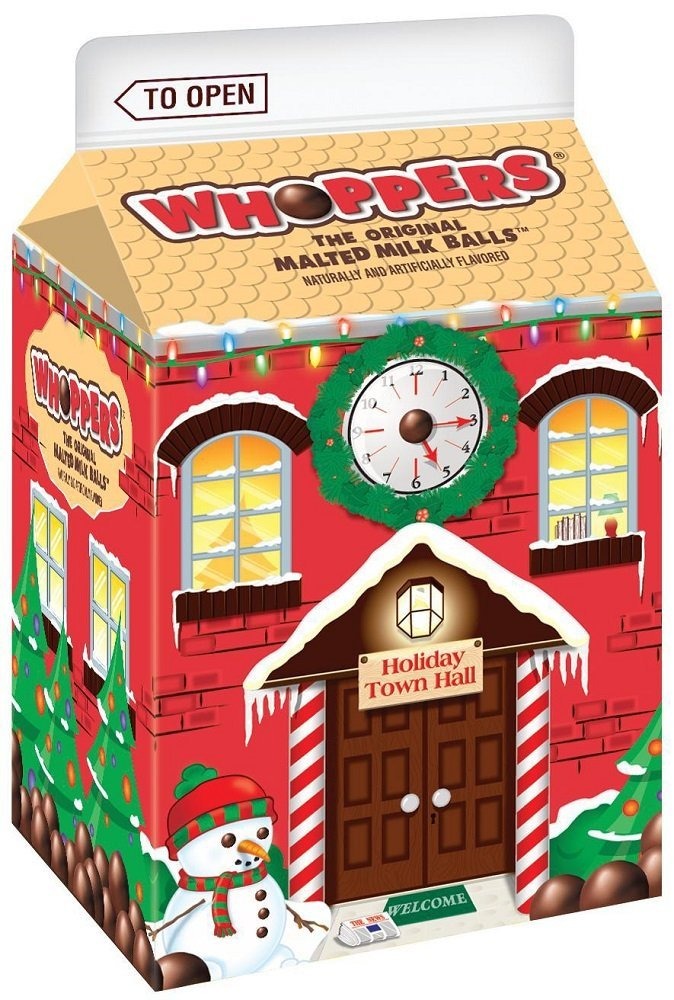
Item Name: WHOPPERS Candy in Christmas Holiday Packaging (Chocolate Covered Malted Milk Candy Balls), 3.5 Ounce Carton (Pack of 15)
Bullet Point 1: Perfect for gifting and stocking stuffers
Bullet Point 2: Great as holiday party favors
Bullet Point 3: Crunchy malted milk balls covered in milk chocolate
Bullet Point 4: A kosher candy
Bullet Point 5: This product ships as 3.5-ounce cartons in a pack of 15.
Value: 52.5
Unit: ounce

Price: 1